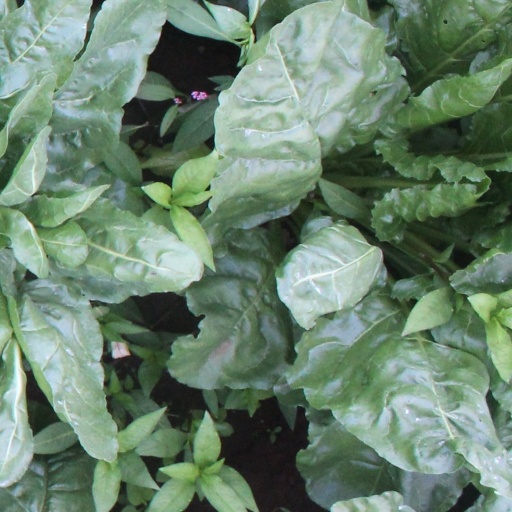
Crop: sugar beet